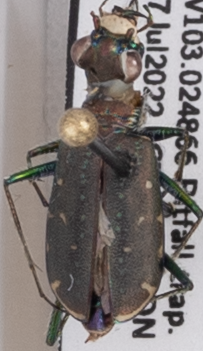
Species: Cicindela punctulata
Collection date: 2022-07-27
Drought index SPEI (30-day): -0.258
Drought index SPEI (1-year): -1.85
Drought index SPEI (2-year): -1.69